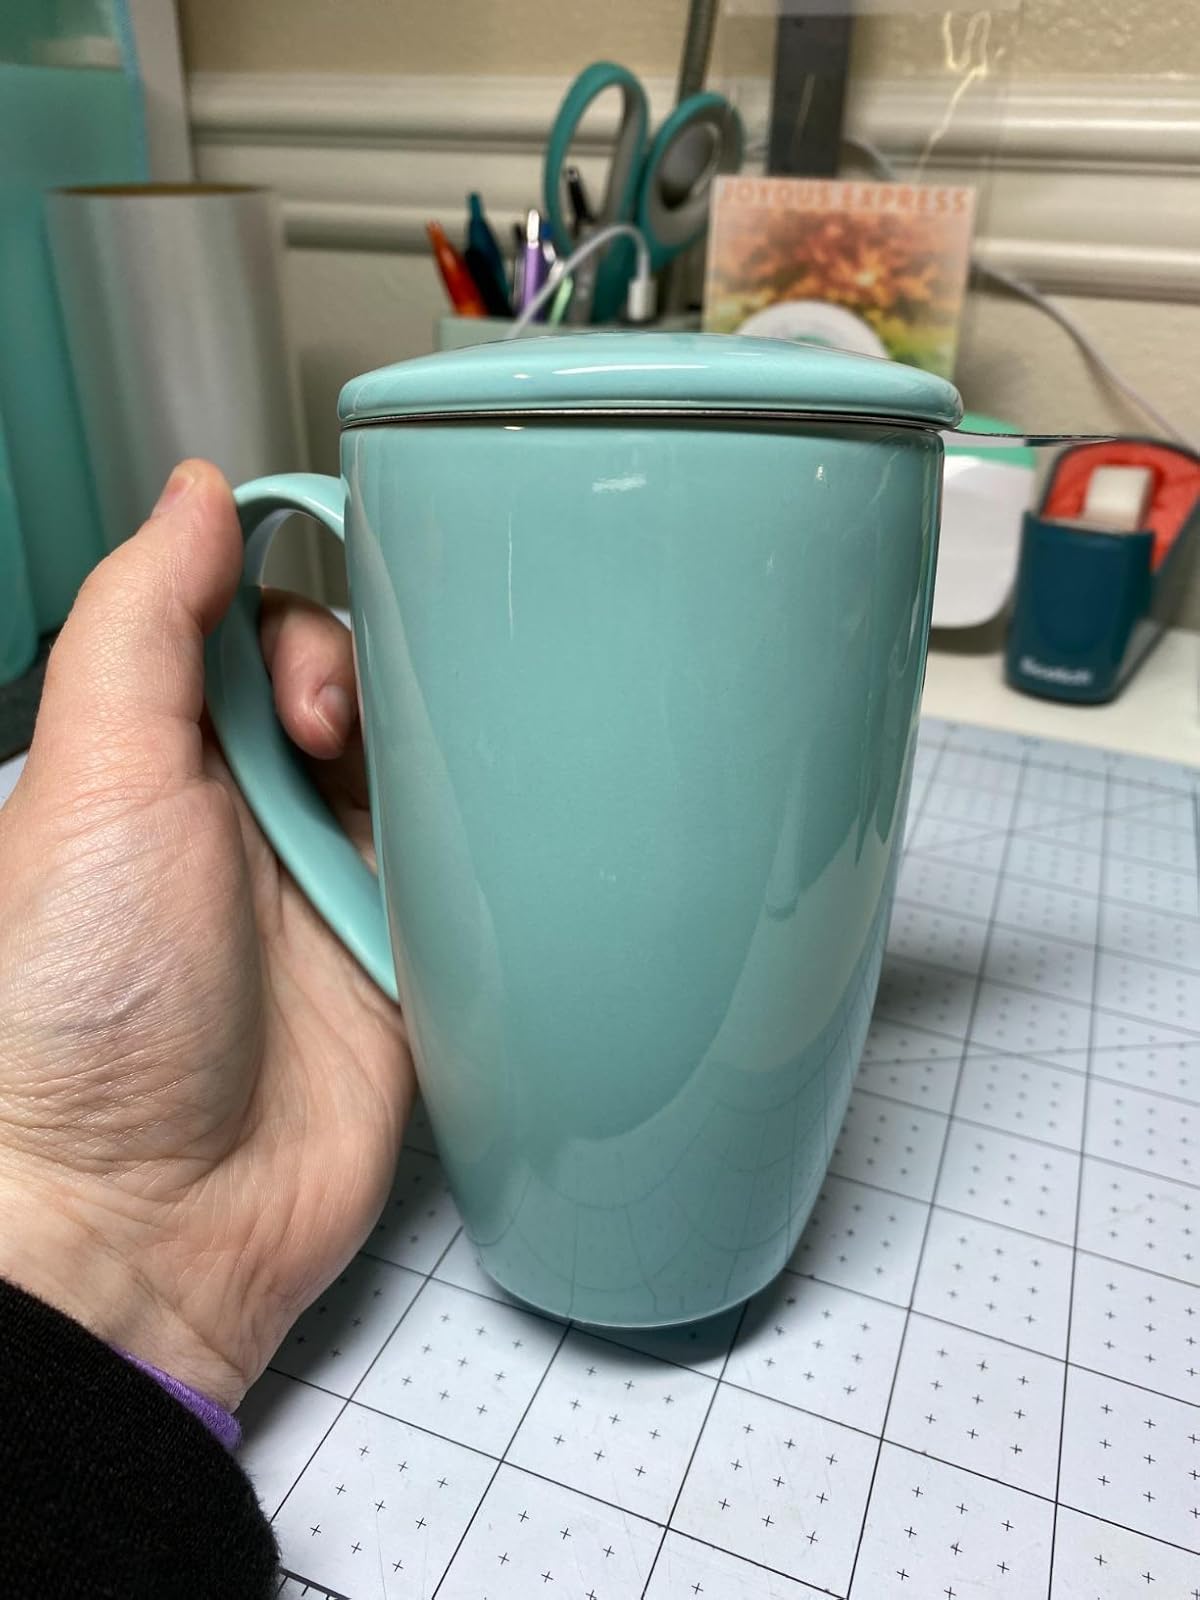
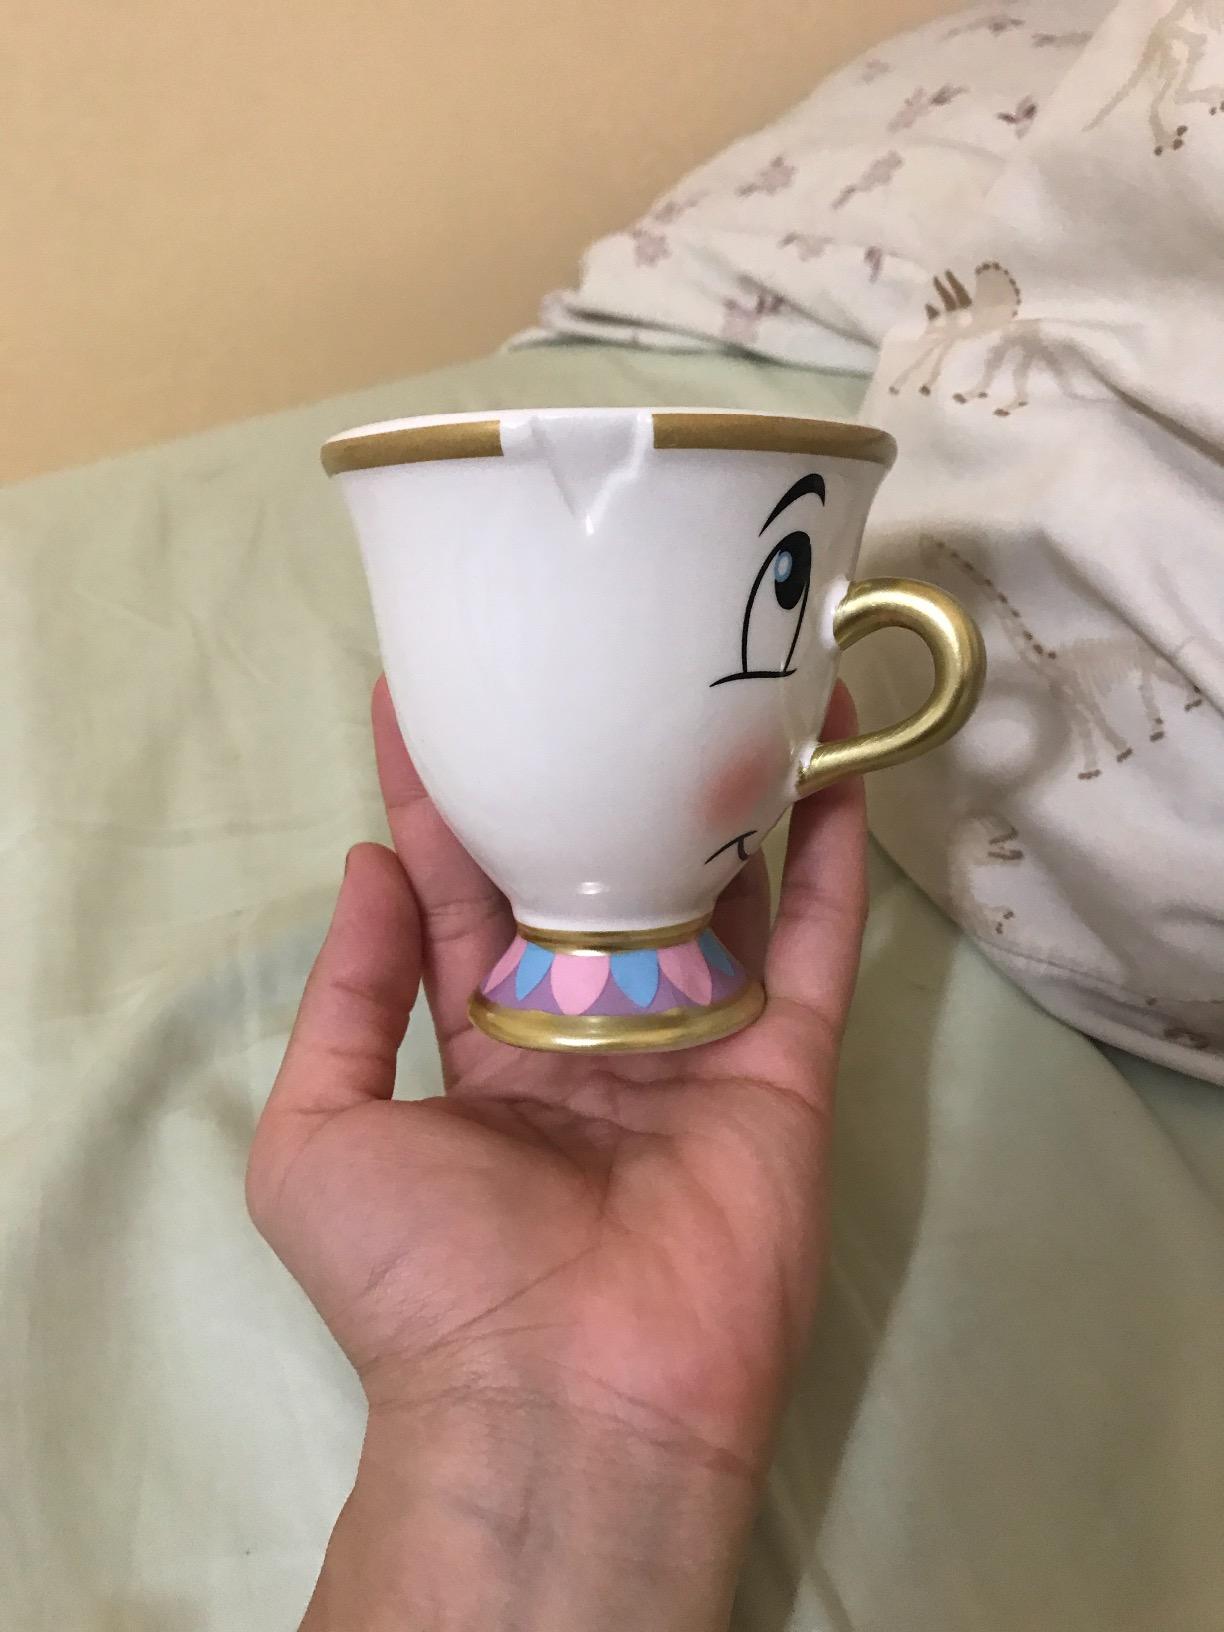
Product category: items_mug
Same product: no